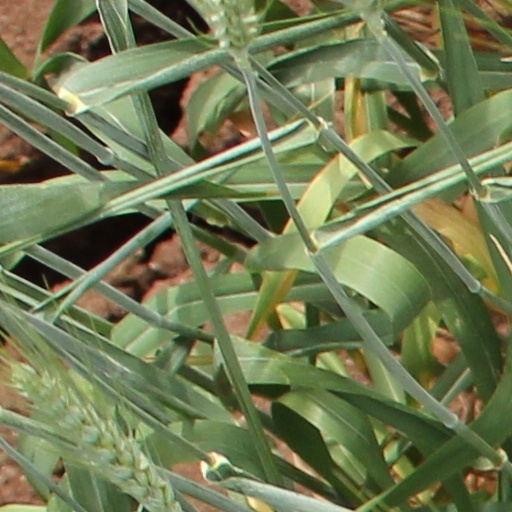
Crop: wheat